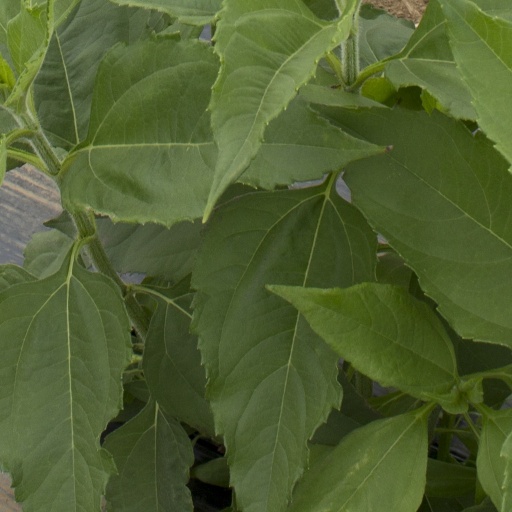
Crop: Jerusalem artichoke